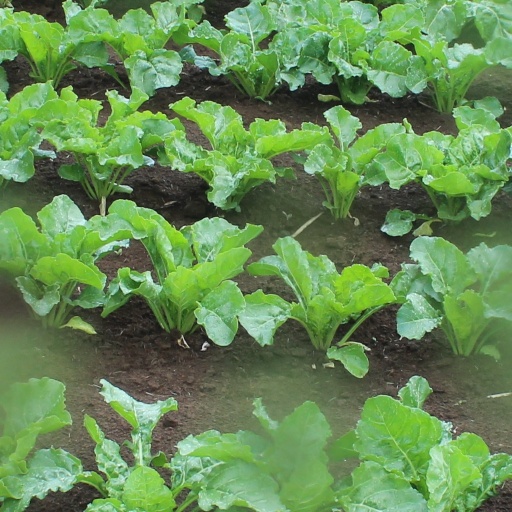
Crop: sugar beet